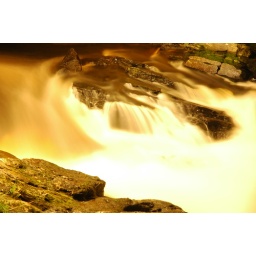
The orange light is from the street lamps over the river that runs through Killin